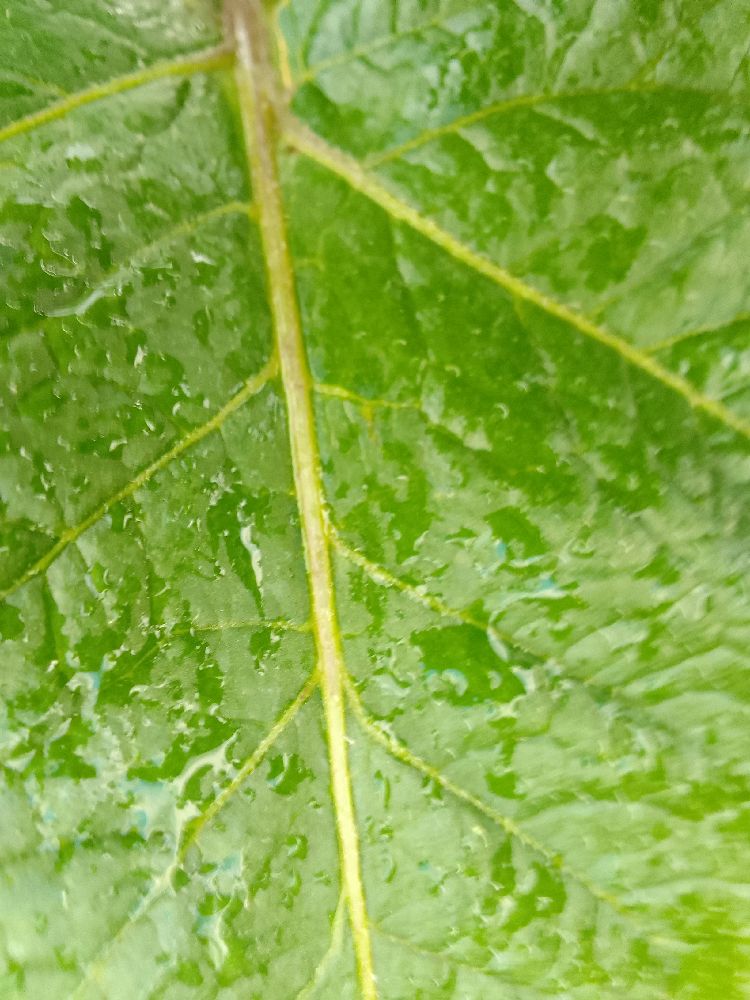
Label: Healthy